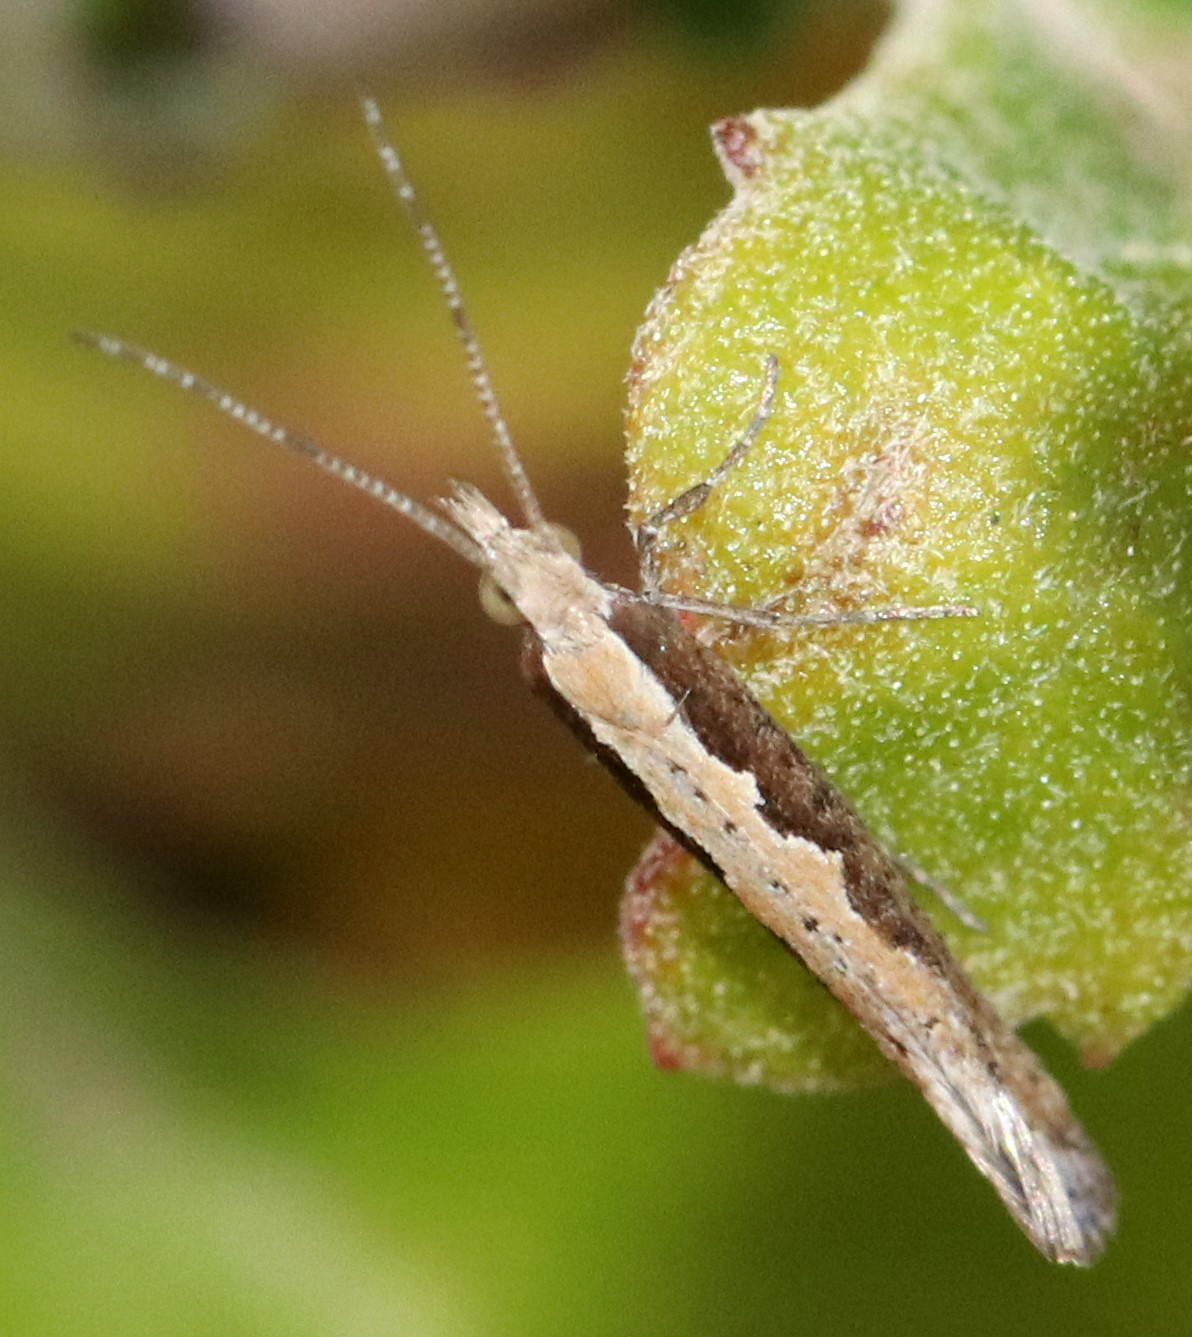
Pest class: diamondback_moth